Østofte Church

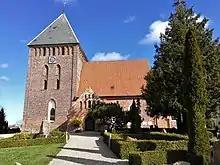
Østofte Kirke, Nørreballe

Østofte Church, located in the village of Nørreballe on the Danish island of Lolland, was built in the 14th century. The Romanesque apse, chancel and nave formed the original building while the tower and porch were added in the Late-Gothic period and the north wing was completed in 1656.